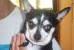
dog